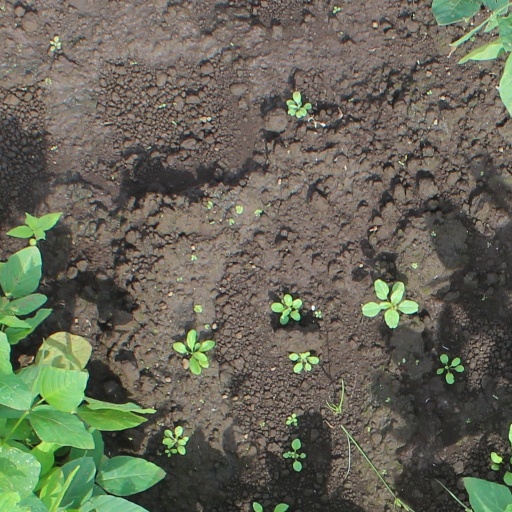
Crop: soybean